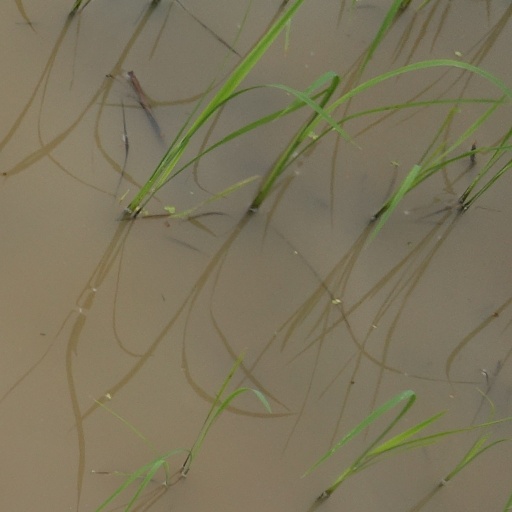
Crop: rice